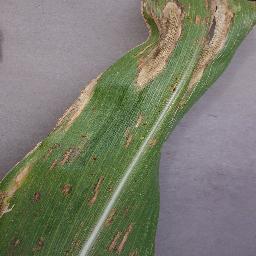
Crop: corn
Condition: (maize)_northern_blight